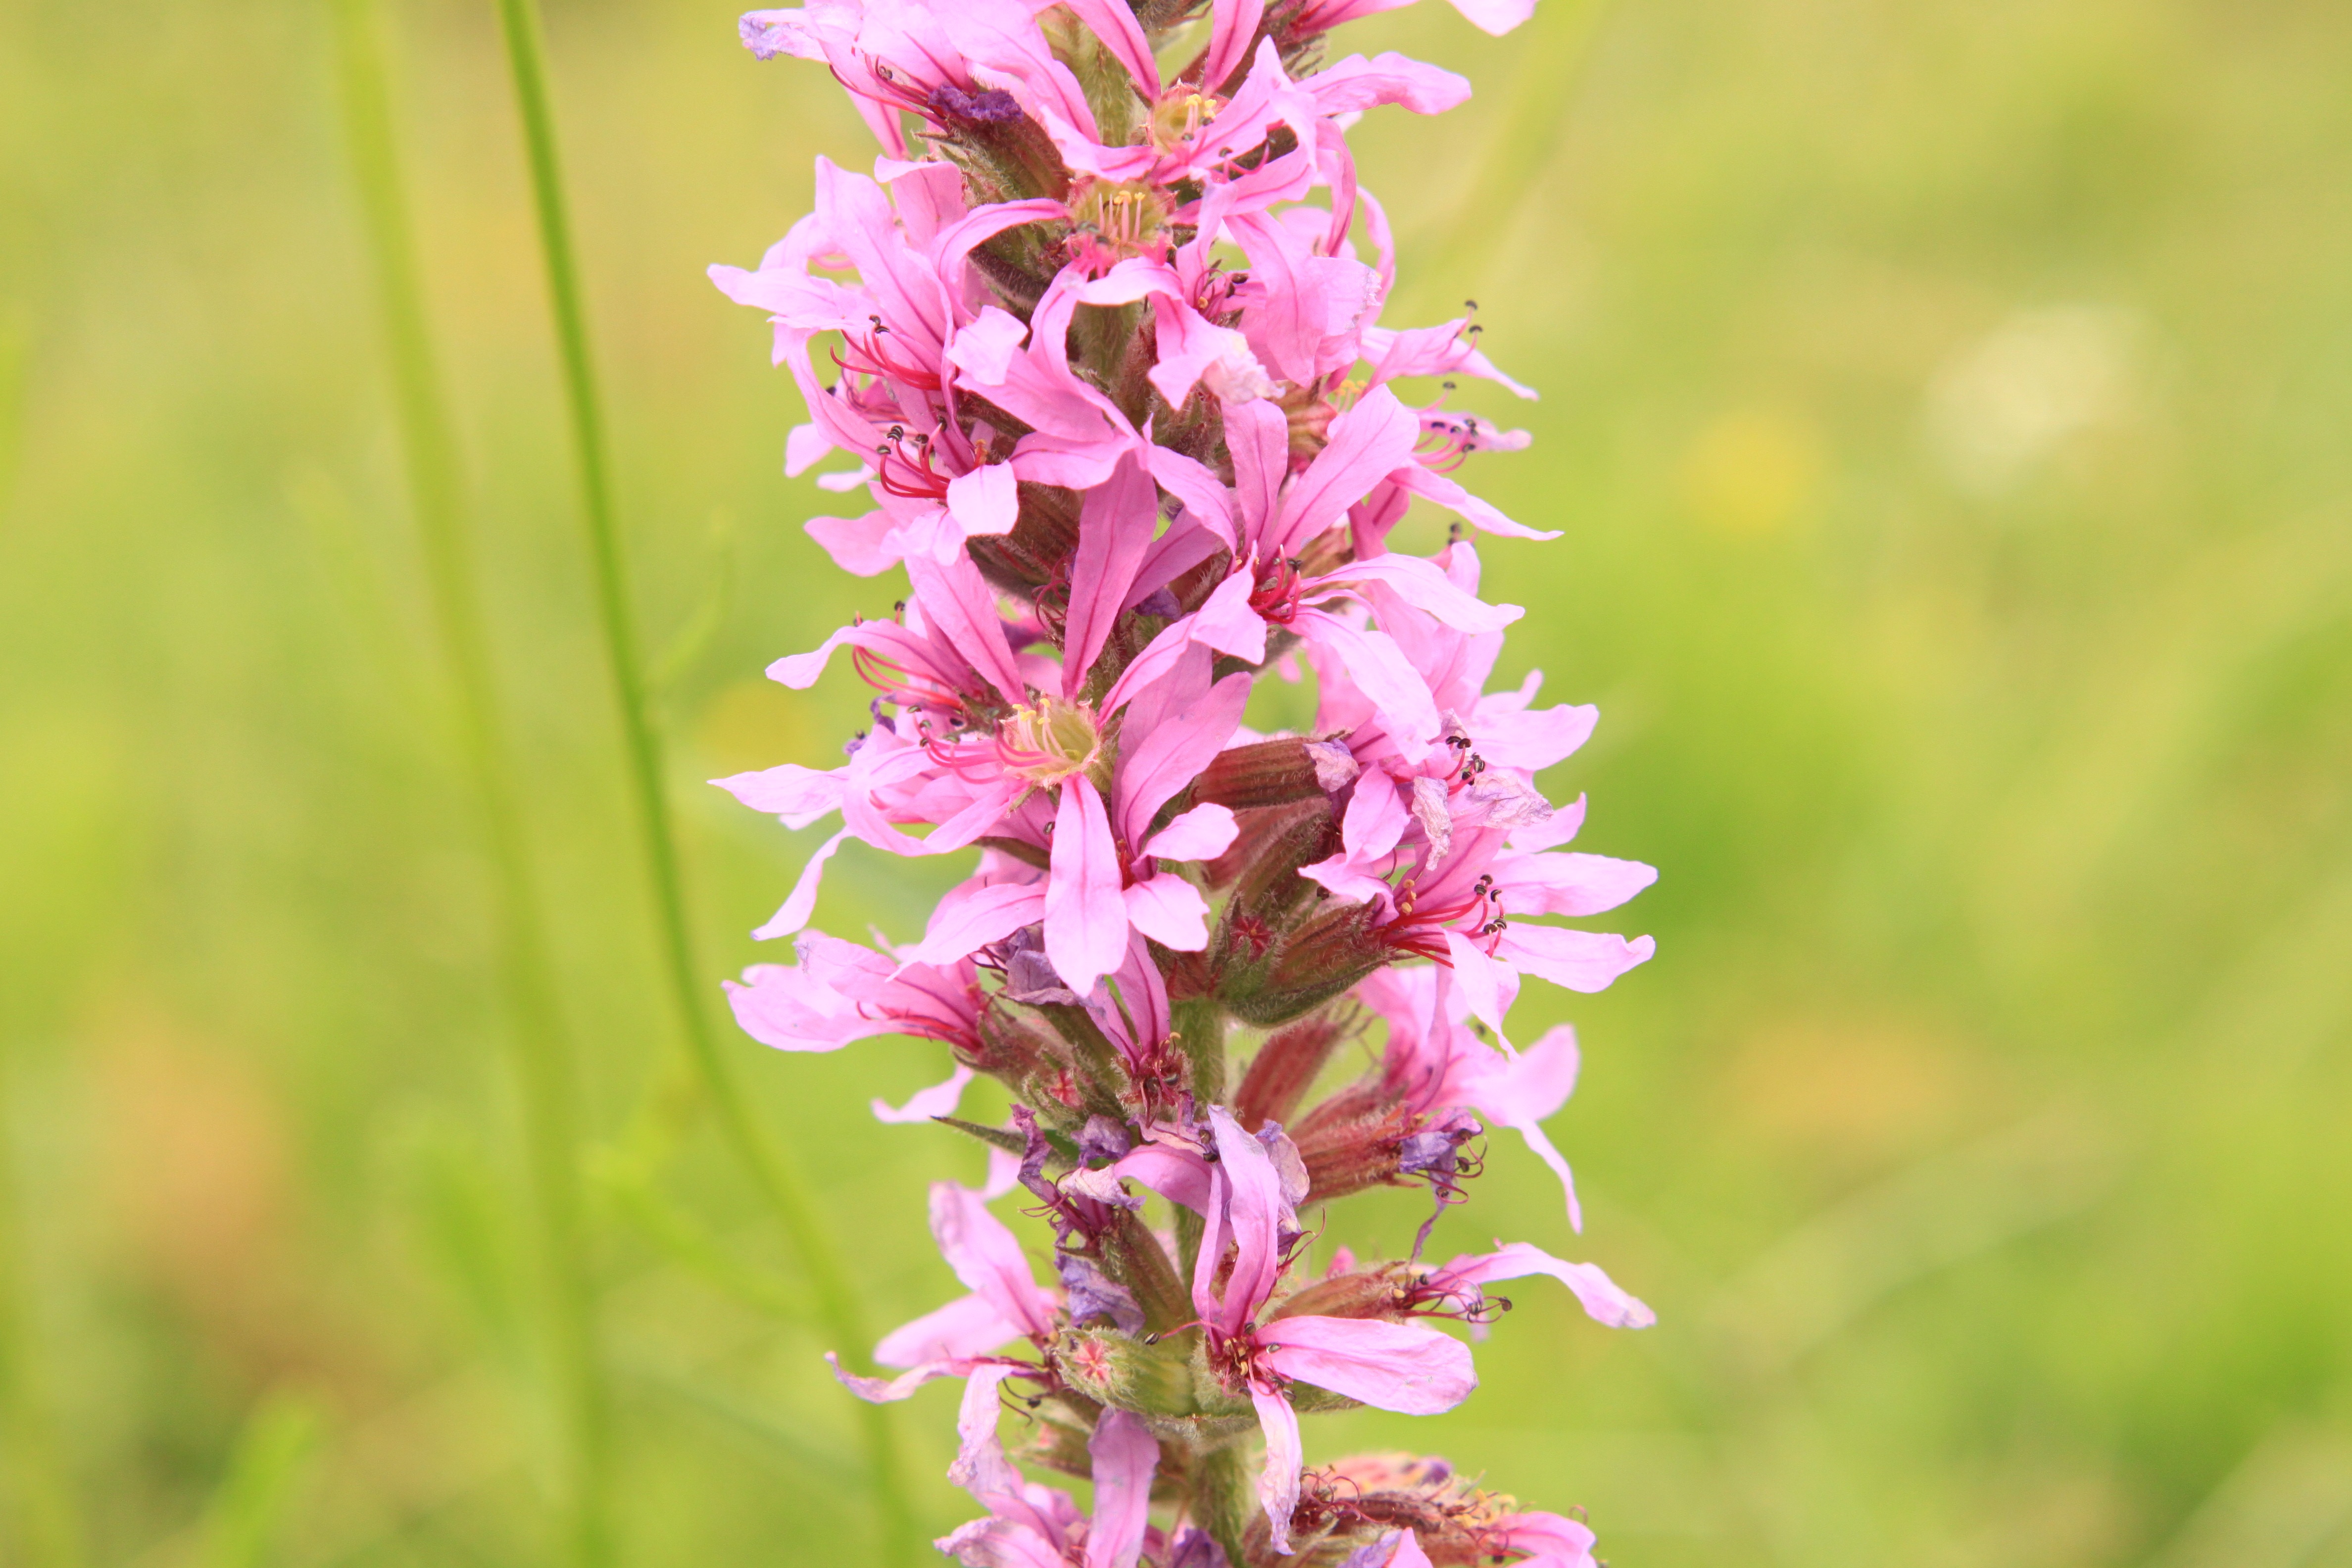
blossom, plant, meadow, flower, purple, herb, botany, flora, plants, wildflower, flowers, shrub, herbs, macro photography, flowering plant, loosestrife, lythrum, lythraceae, land plant, loosestrife and pomegranate family, salicaria